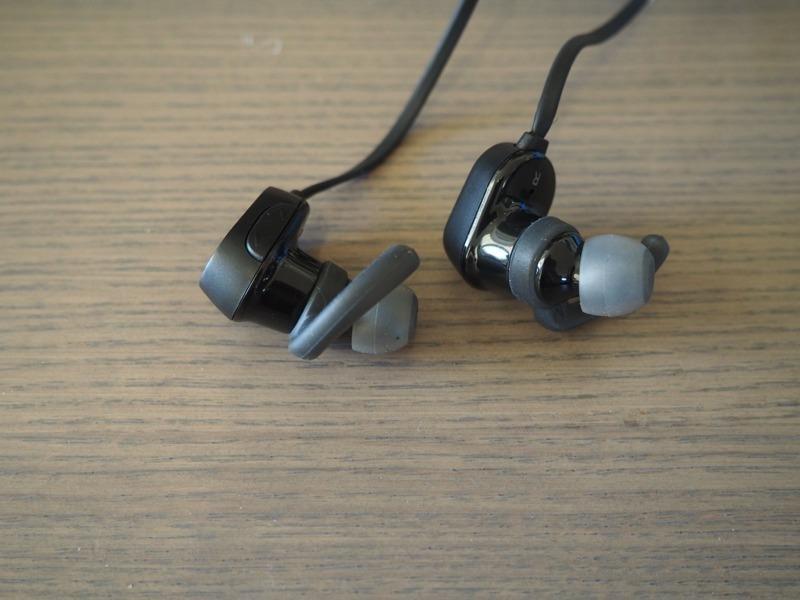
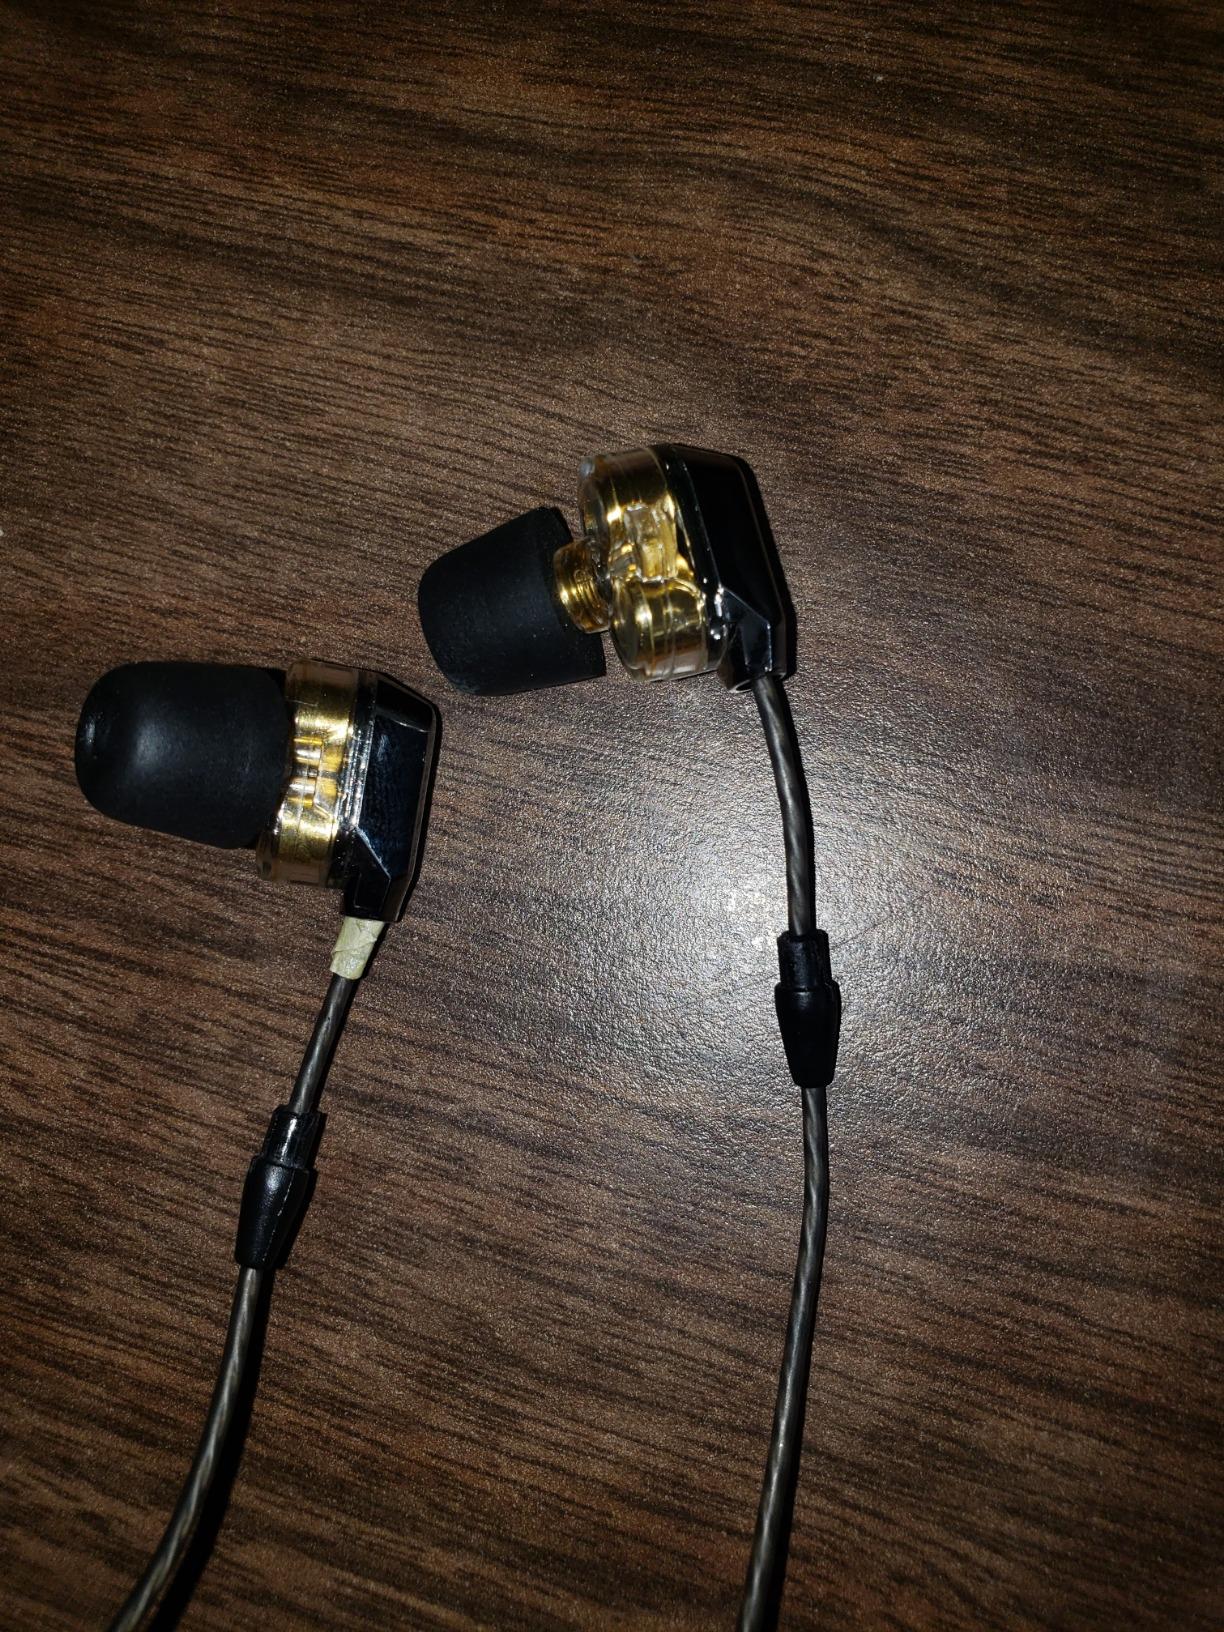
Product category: headphones
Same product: no